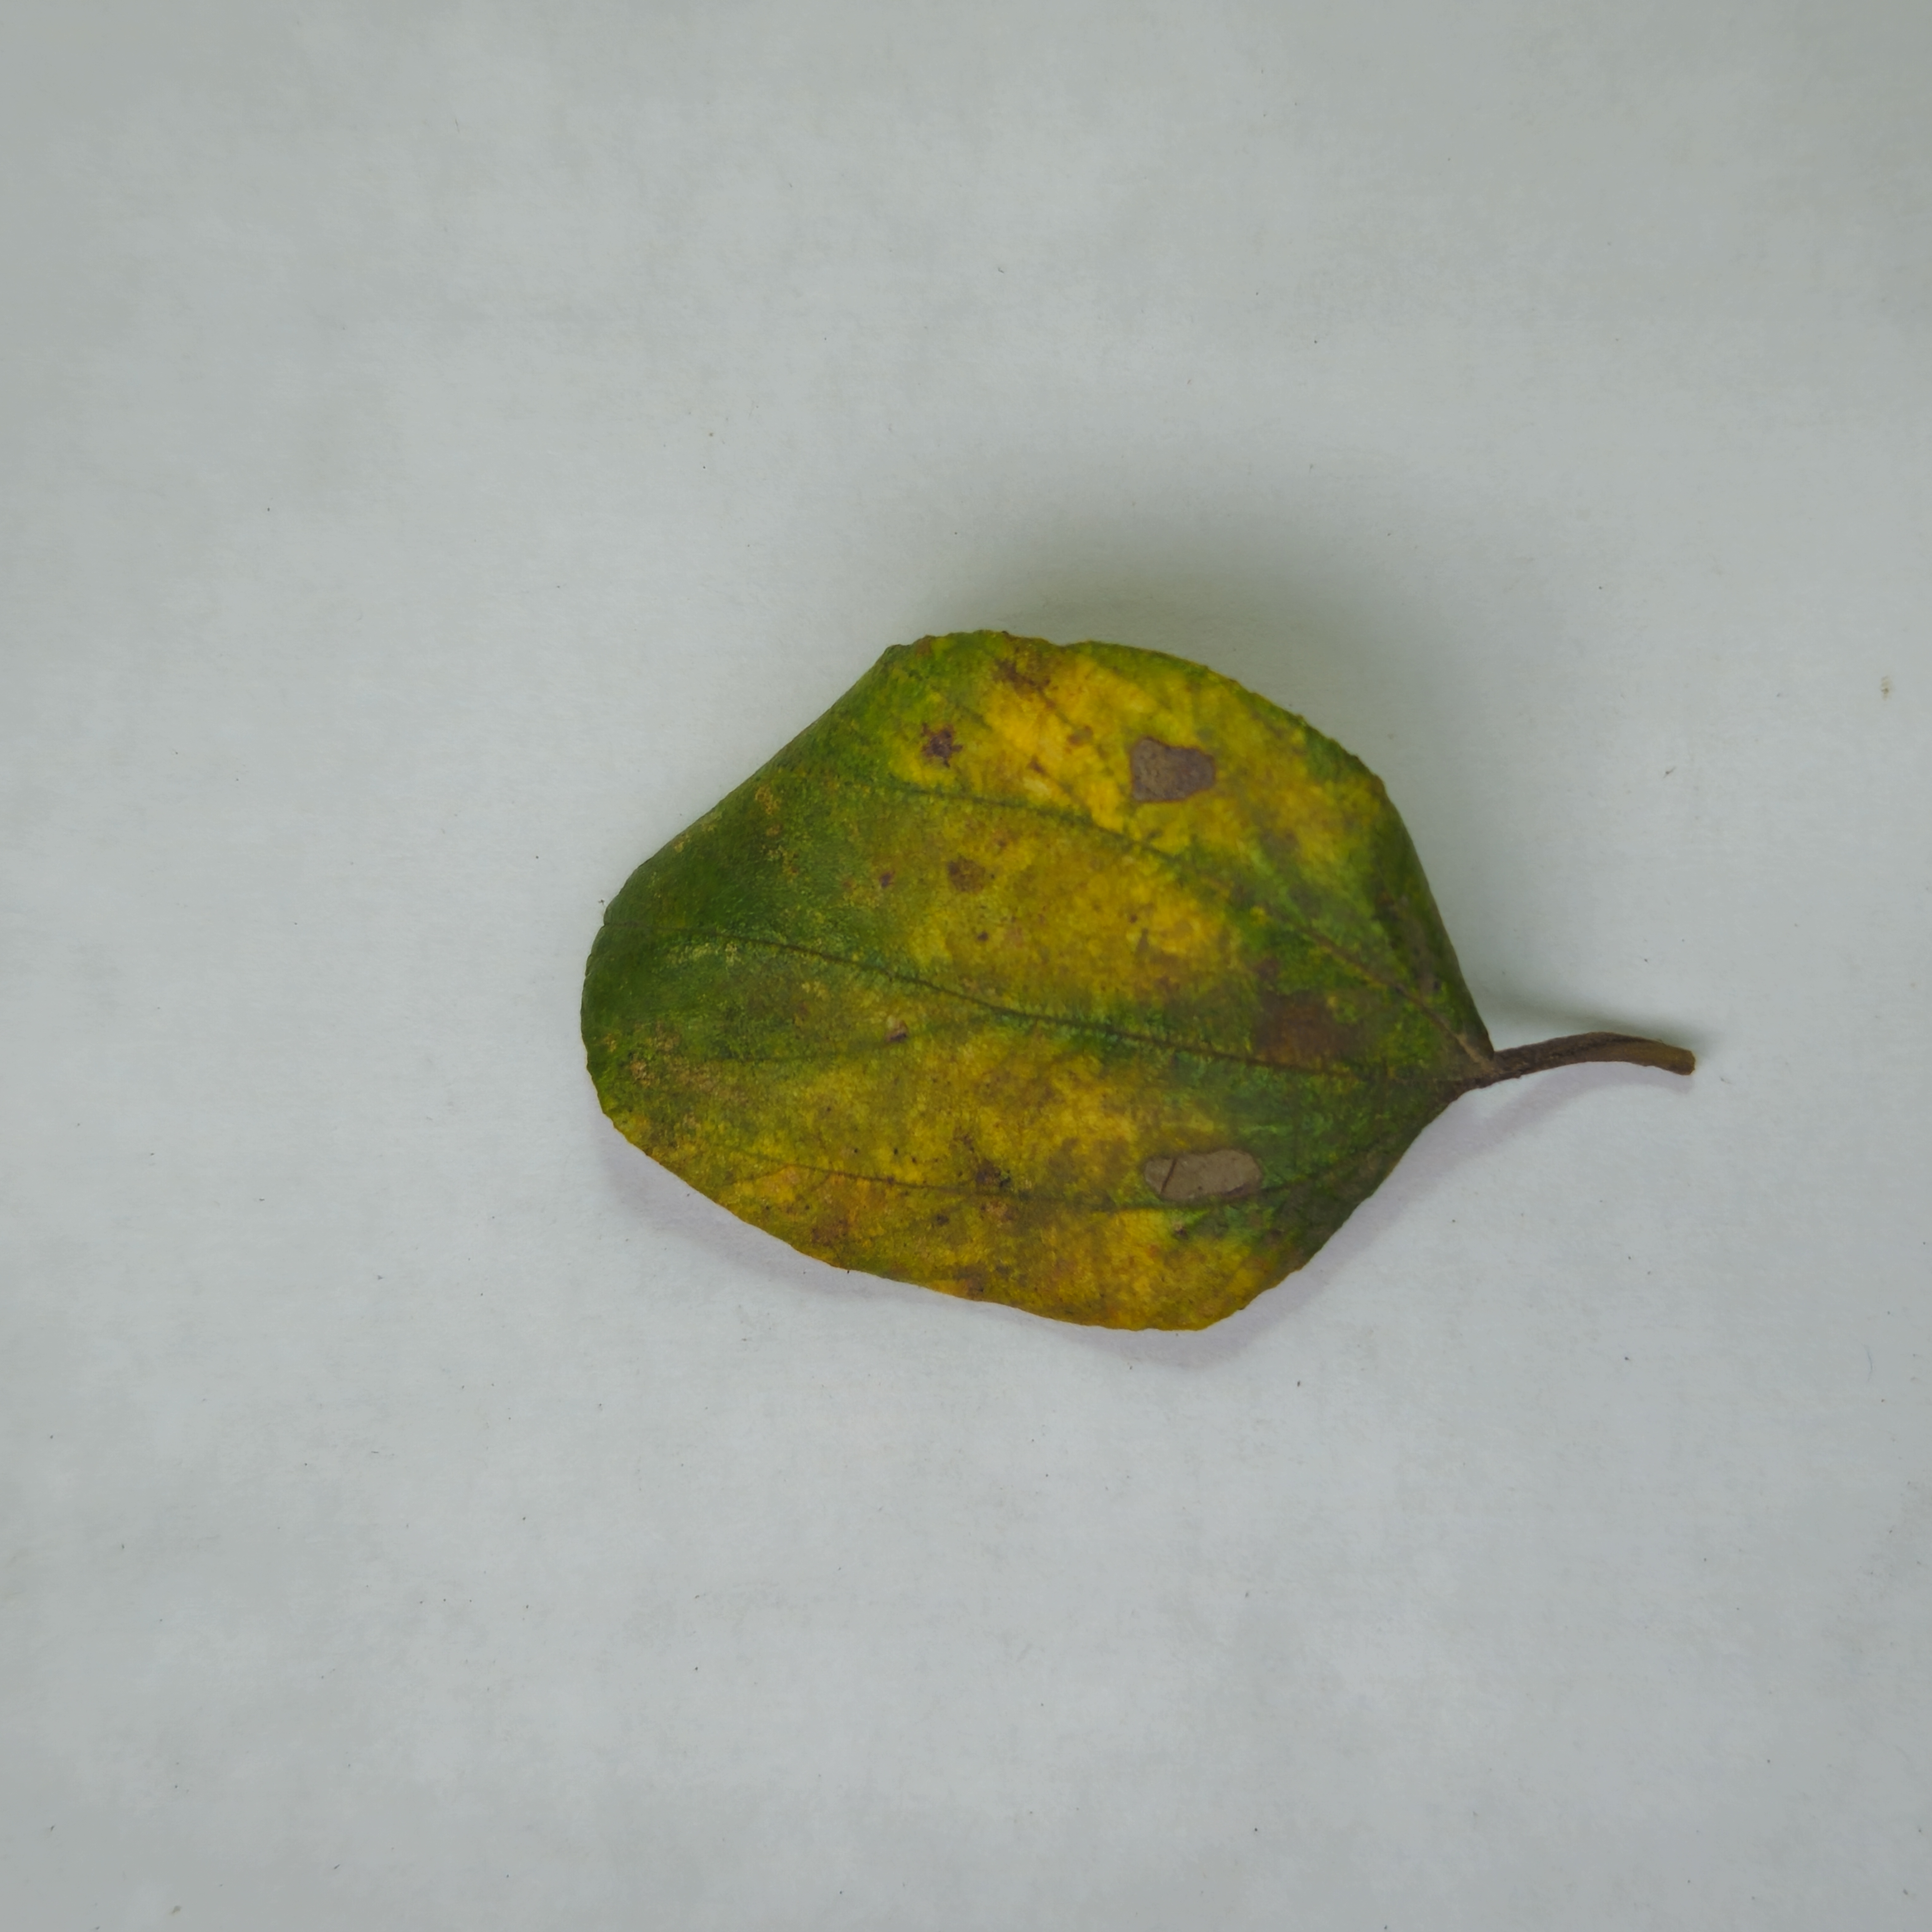
Label: Yellow